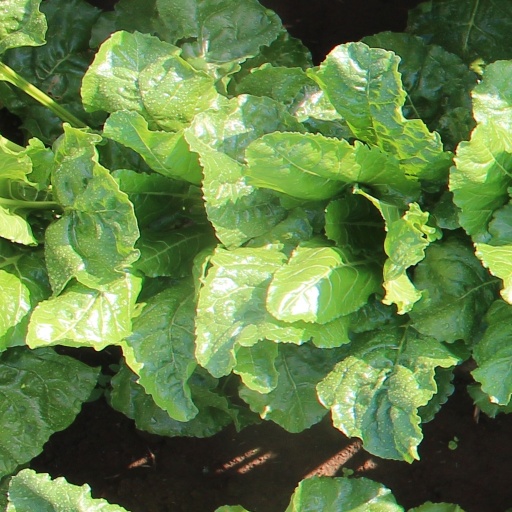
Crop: sugar beet